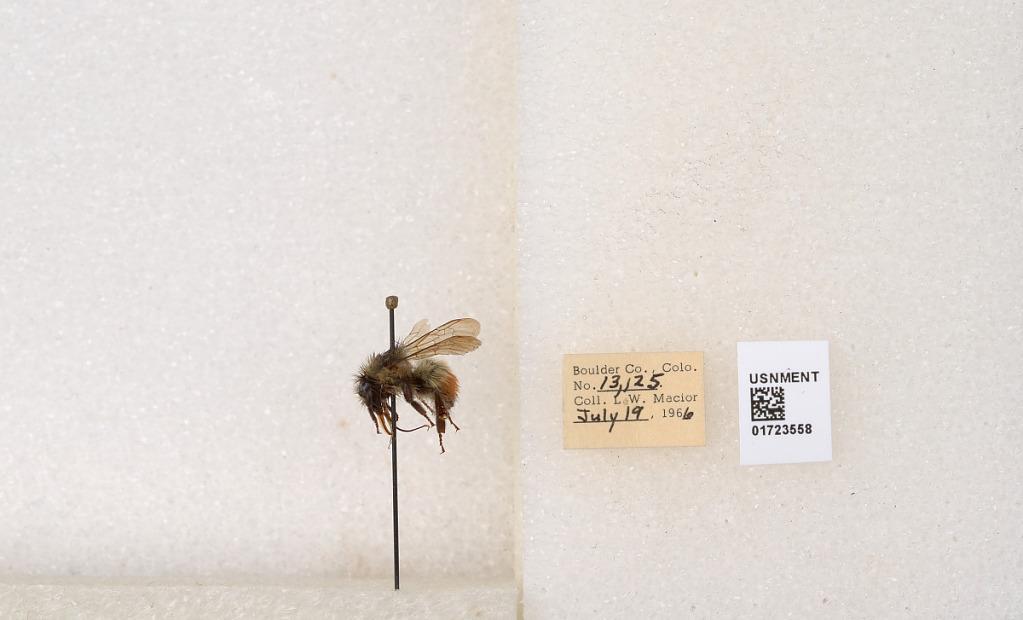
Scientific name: Bombus flavifrons Cresson
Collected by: L. Macior
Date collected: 1966-7-19
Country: United States
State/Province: Colorado
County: Boulder
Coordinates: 40.0925, -105.358